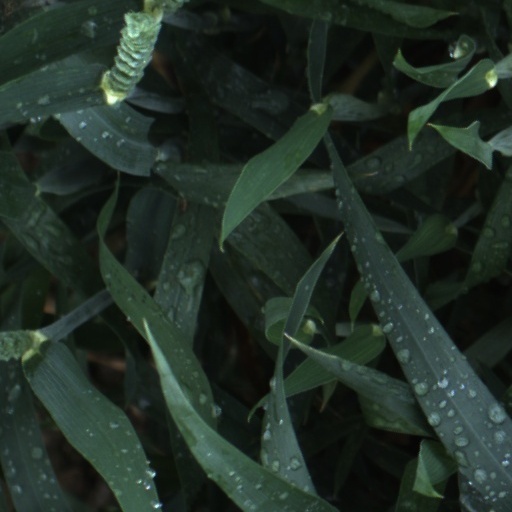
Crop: wheat